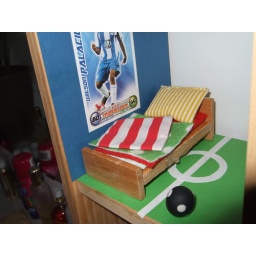
Football room in box house